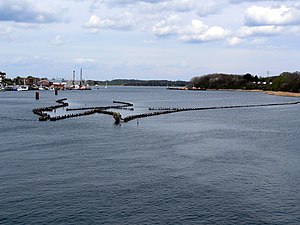
Kappel / Galleri
Kappel er en by i det nordlige Tyskland under Slesvig-Flensborg kreds i Slesvig-Holsten. Byen ligger på den vestlige bred af Slien på halvøen Angel ved overgangen til halvøen Svans og har cirka 12.000 indbyggere.